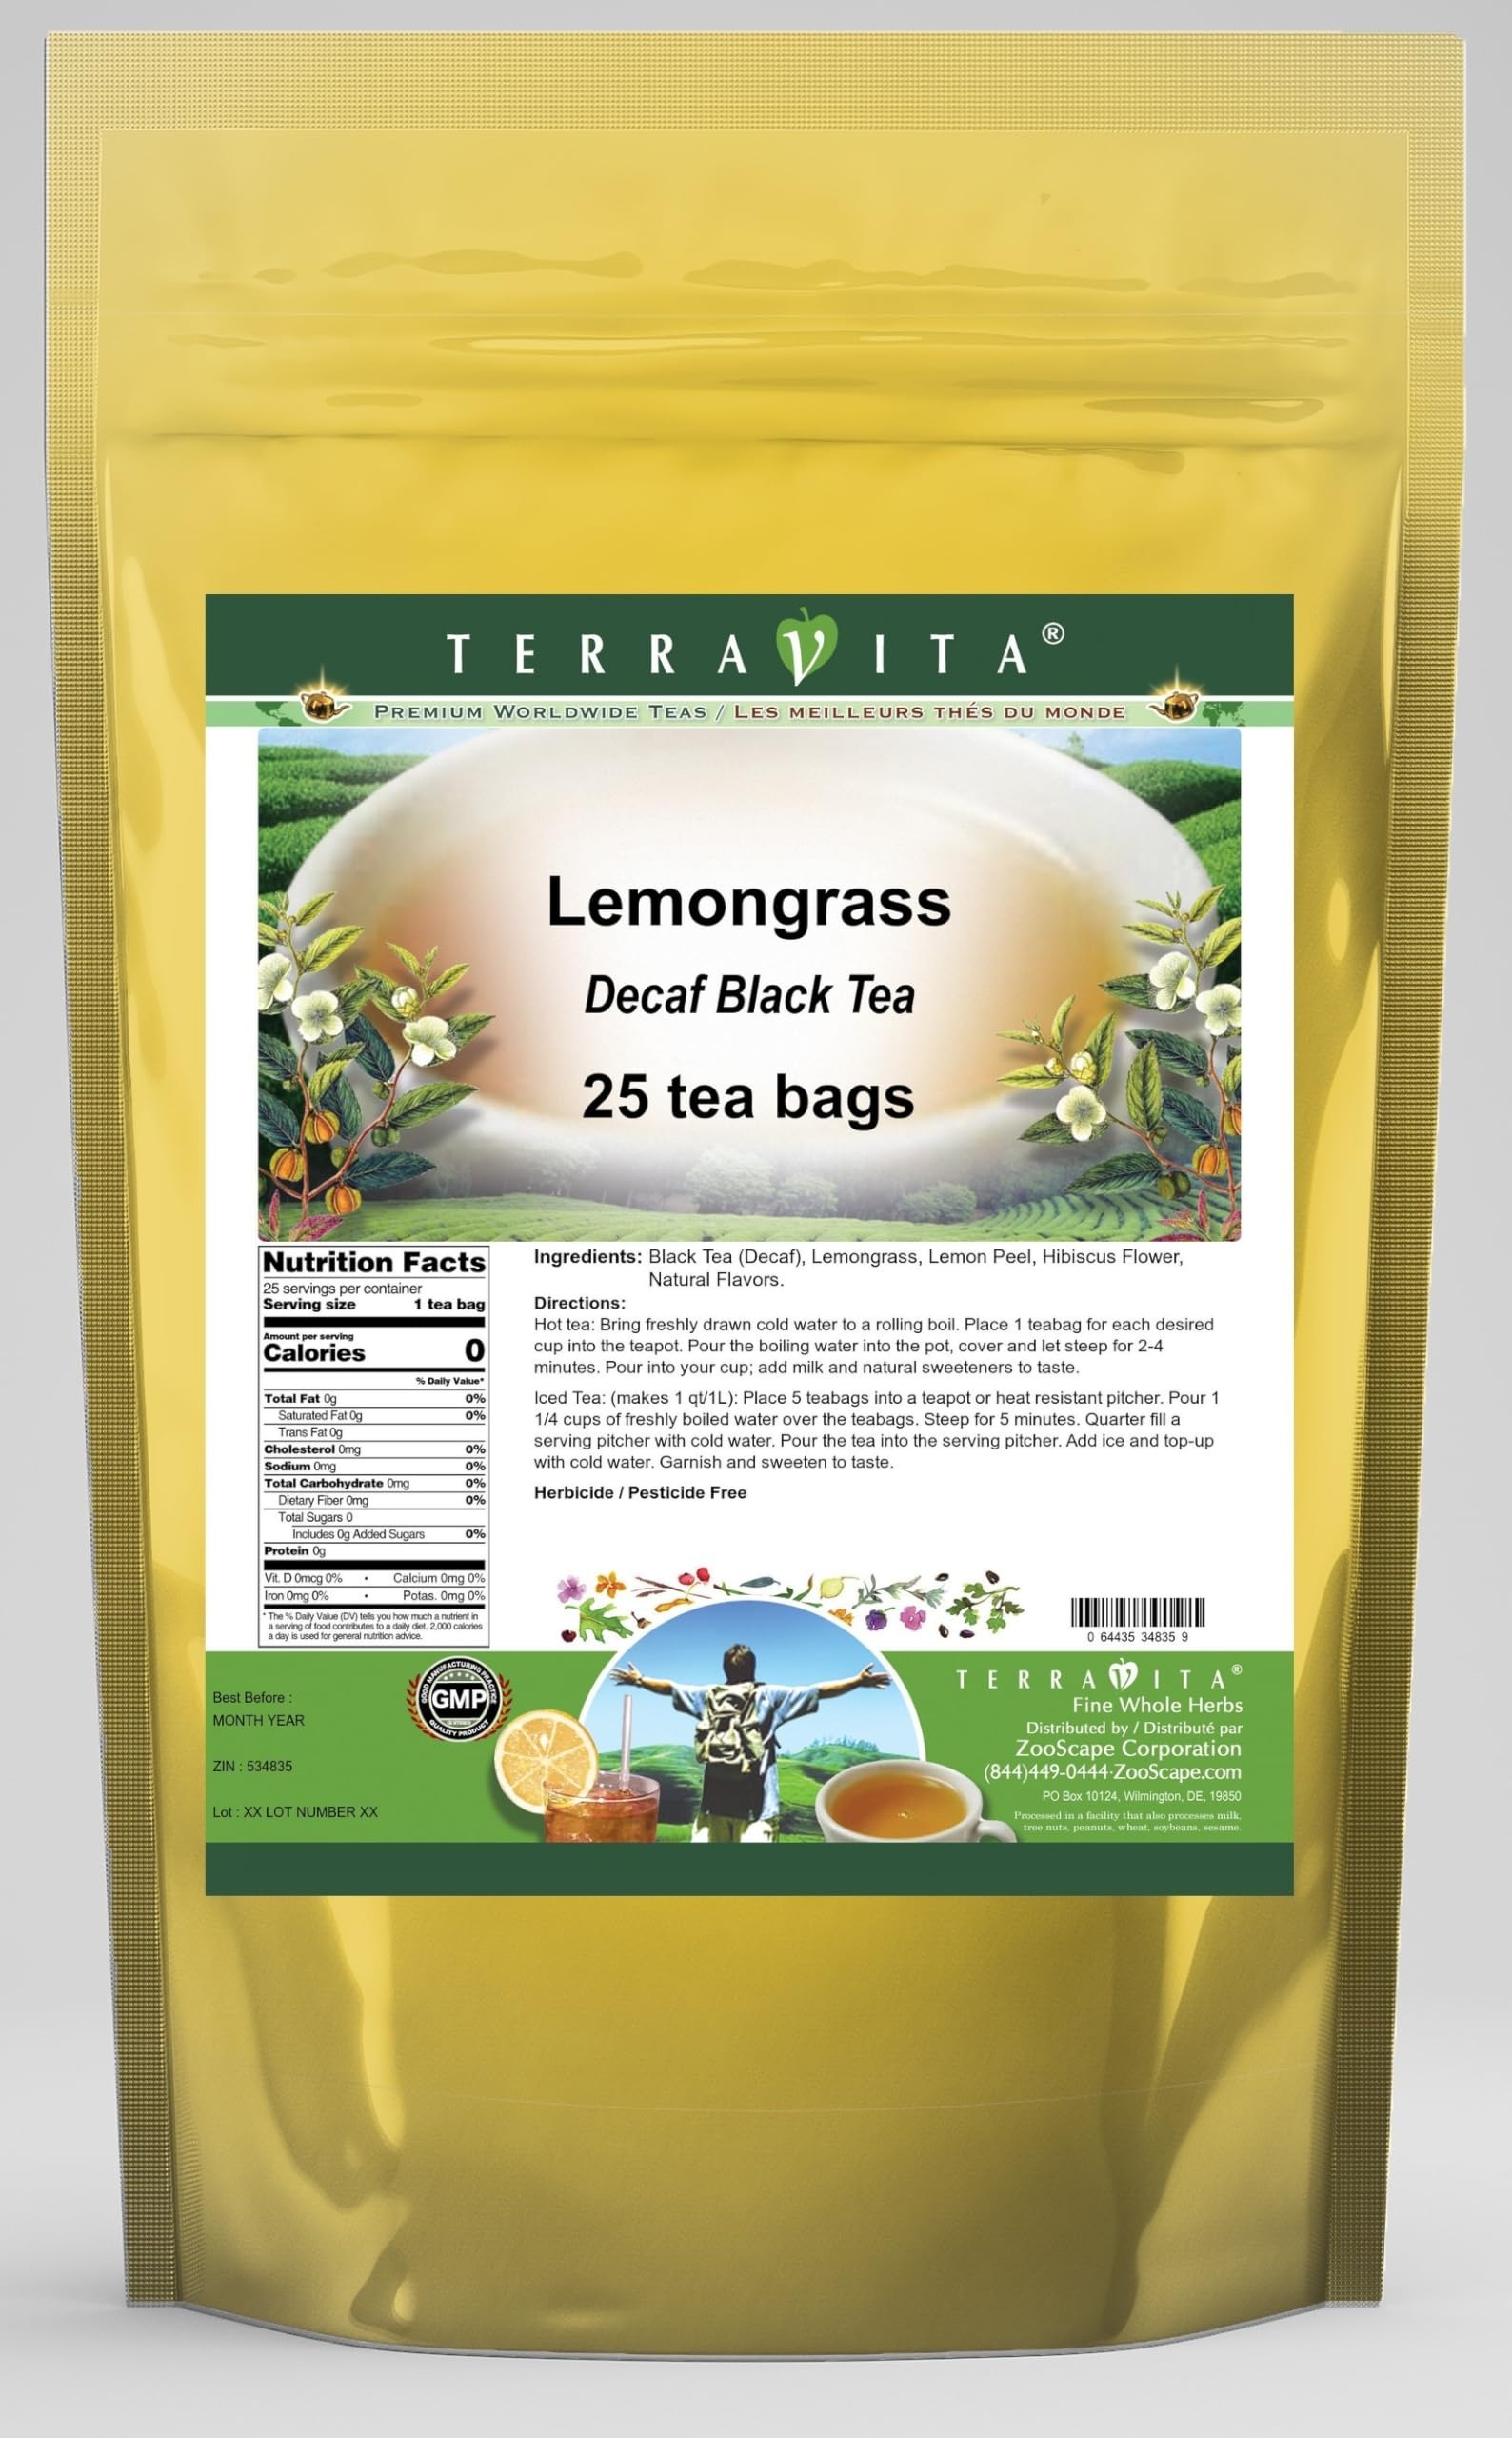
Item Name: Lemongrass Decaf Black Tea (25 tea bags, ZIN: 534835)
Bullet Point 1: Our Lemongrass Decaf Black Tea is a wonderful flavored decaffeinated Black tea with Lemongrass, Lemon Peel and Hibiscus Flower. You will enjoy the simple and elegant Lemongrass taste! - Ingredients: Decaf Black tea, Lemongrass, Lemon Peel, Hibiscus Flower and Natural Lemongrass Flavor.
Bullet Point 2: No fillers.
Bullet Point 3: Manufacturer: TerraVita
Bullet Point 4: Size: 25 tea bags
Bullet Point 5: Black Tea Bags - Packed in a convenient upright pouch!
Product Description: Our Lemongrass Decaf Black Tea is a wonderful flavored decaffeinated Black tea with Lemongrass, Lemon Peel and Hibiscus Flower. You will enjoy the simple and elegant Lemongrass taste! - Ingredients: Decaf Black tea, Lemongrass, Lemon Peel, Hibiscus Flower and Natural Lemongrass Flavor. - Hot tea brewing method: Bring freshly drawn cold water to a rolling boil. Place 1 teabag for each desired cup into the teapot. Pour the boiling water into the pot, cover and let steep for 2-4 minutes. Pour into your cup; add milk and natural sweeteners to taste. - Iced tea brewing method: (to make 1 liter/quart): Place 5 teabags into a teapot or heat resistant pitcher. Pour 1 1/4 cups of freshly boiled water over the teabags. Steep for 5 minutes. Quarter fill a serving pitcher with cold water. Pour the tea into the serving pitcher. Add ice and top-up with cold water. Garnish and sweeten to taste. - TerraVita is an exclusive line of premium-quality, natural source products that use only the finest, purest and most potent ingredients found around the world. TerraVita is hallmarked by the highest possible standards of purity, potency, stability and freshness. All of our products are prepared with the highest elements of quality control, from raw materials through the entire manufacturing process, up to and including the moment that the bottles or bags are sealed for freshness and shipped out to you. Our highest possible standards are certified by independent laboratories and backed by our personal guarantee. - TerraVita exists to meet and ensure your family's health and wellness without the harmful effects of chemicals and health products. We strive to make all of our products affordable and reliable and are constantly searching the market to maintain our affordability and to look for new
Value: 25.0
Unit: Count

Price: 24.42